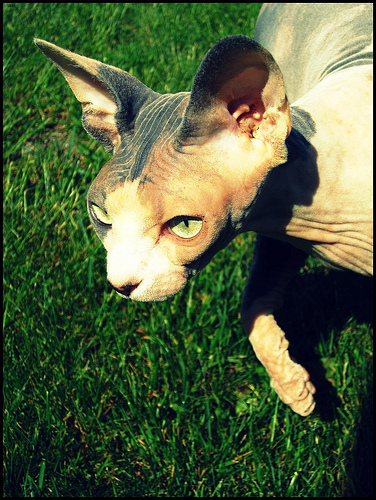
Animal: cat
Breed: sphynx